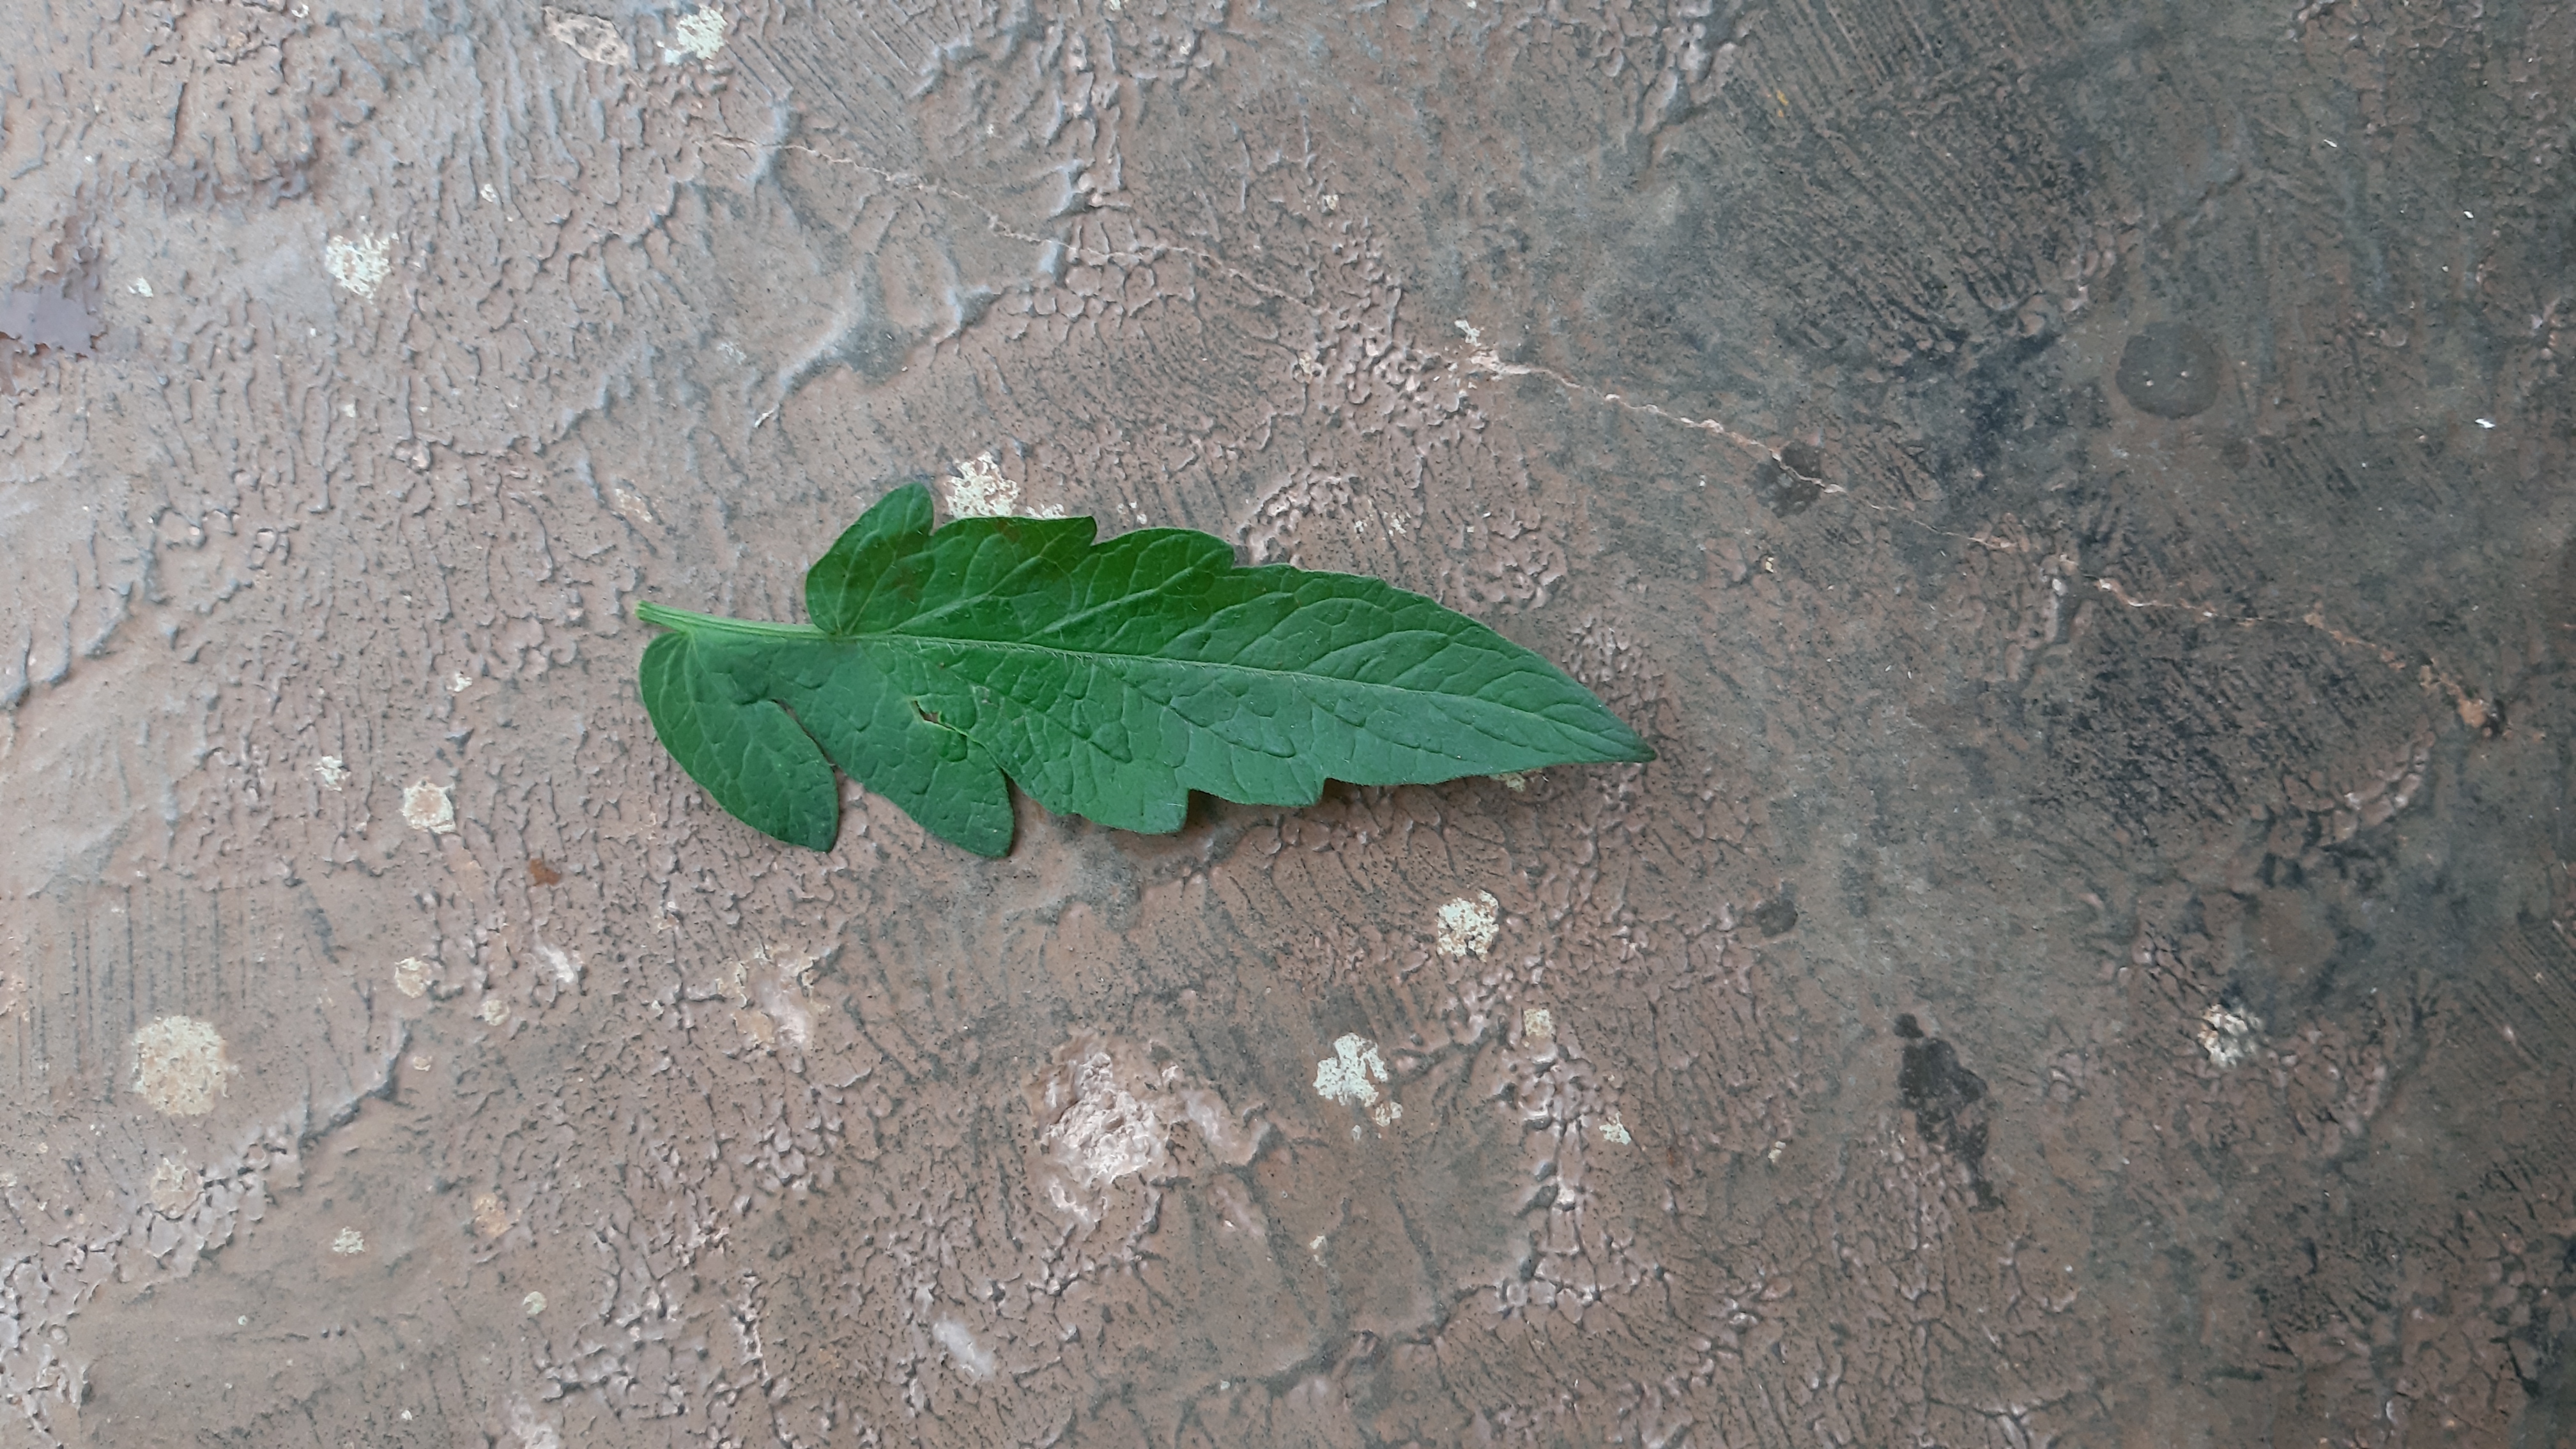
Plant: Tomato